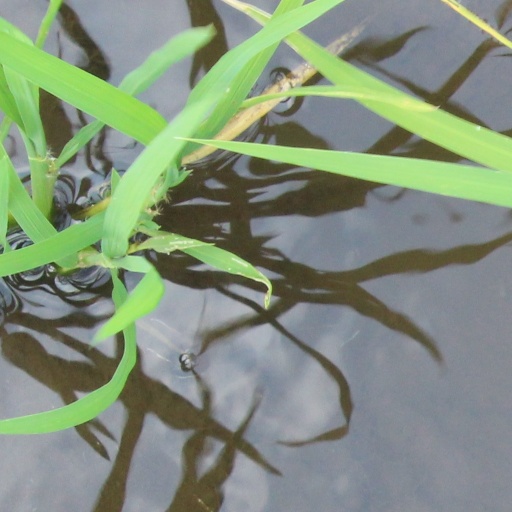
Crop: rice